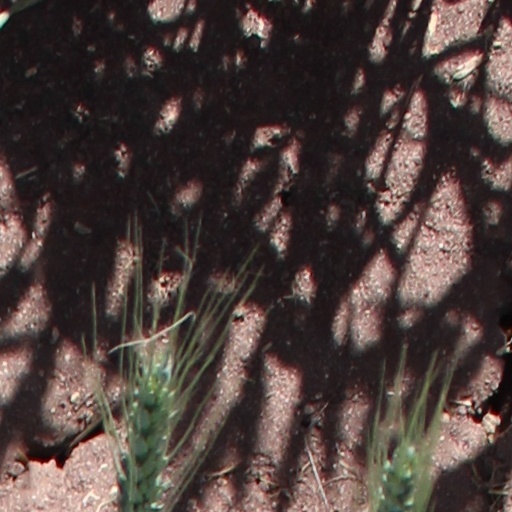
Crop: wheat